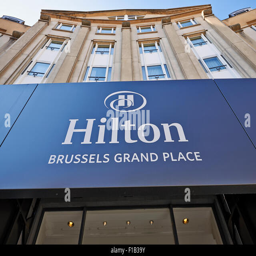
the logo above the main entrance